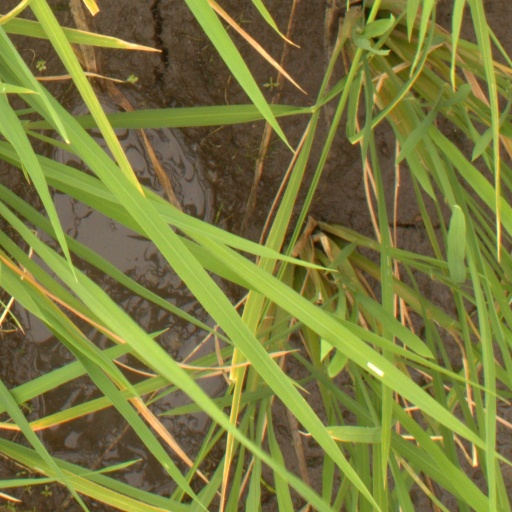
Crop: rice